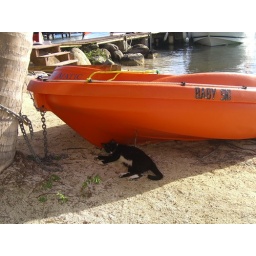
Back on Le Mercure's beach in St. Maarten, a cat naps under a fun boat.